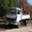
Label: truck